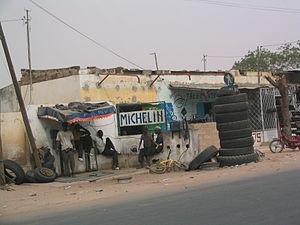
Comme dans bien d'autres pays d'Afrique, le secteur informel occupe une place très importante dans l'économie du Sénégal. En effet, une fraction significative de la population vit de ce que l'on appellerait ailleurs des « petits boulots ». Selon une étude récente de la Banque mondiale, ce secteur génèrerait 97 % des créations d'emplois dans un pays très touché par le chômage.